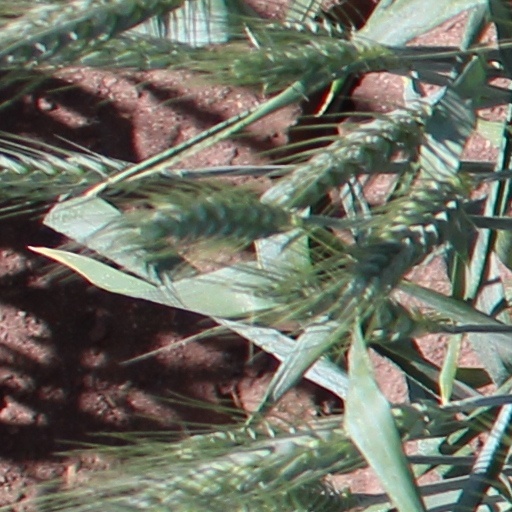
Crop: wheat